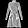
Label: Dress